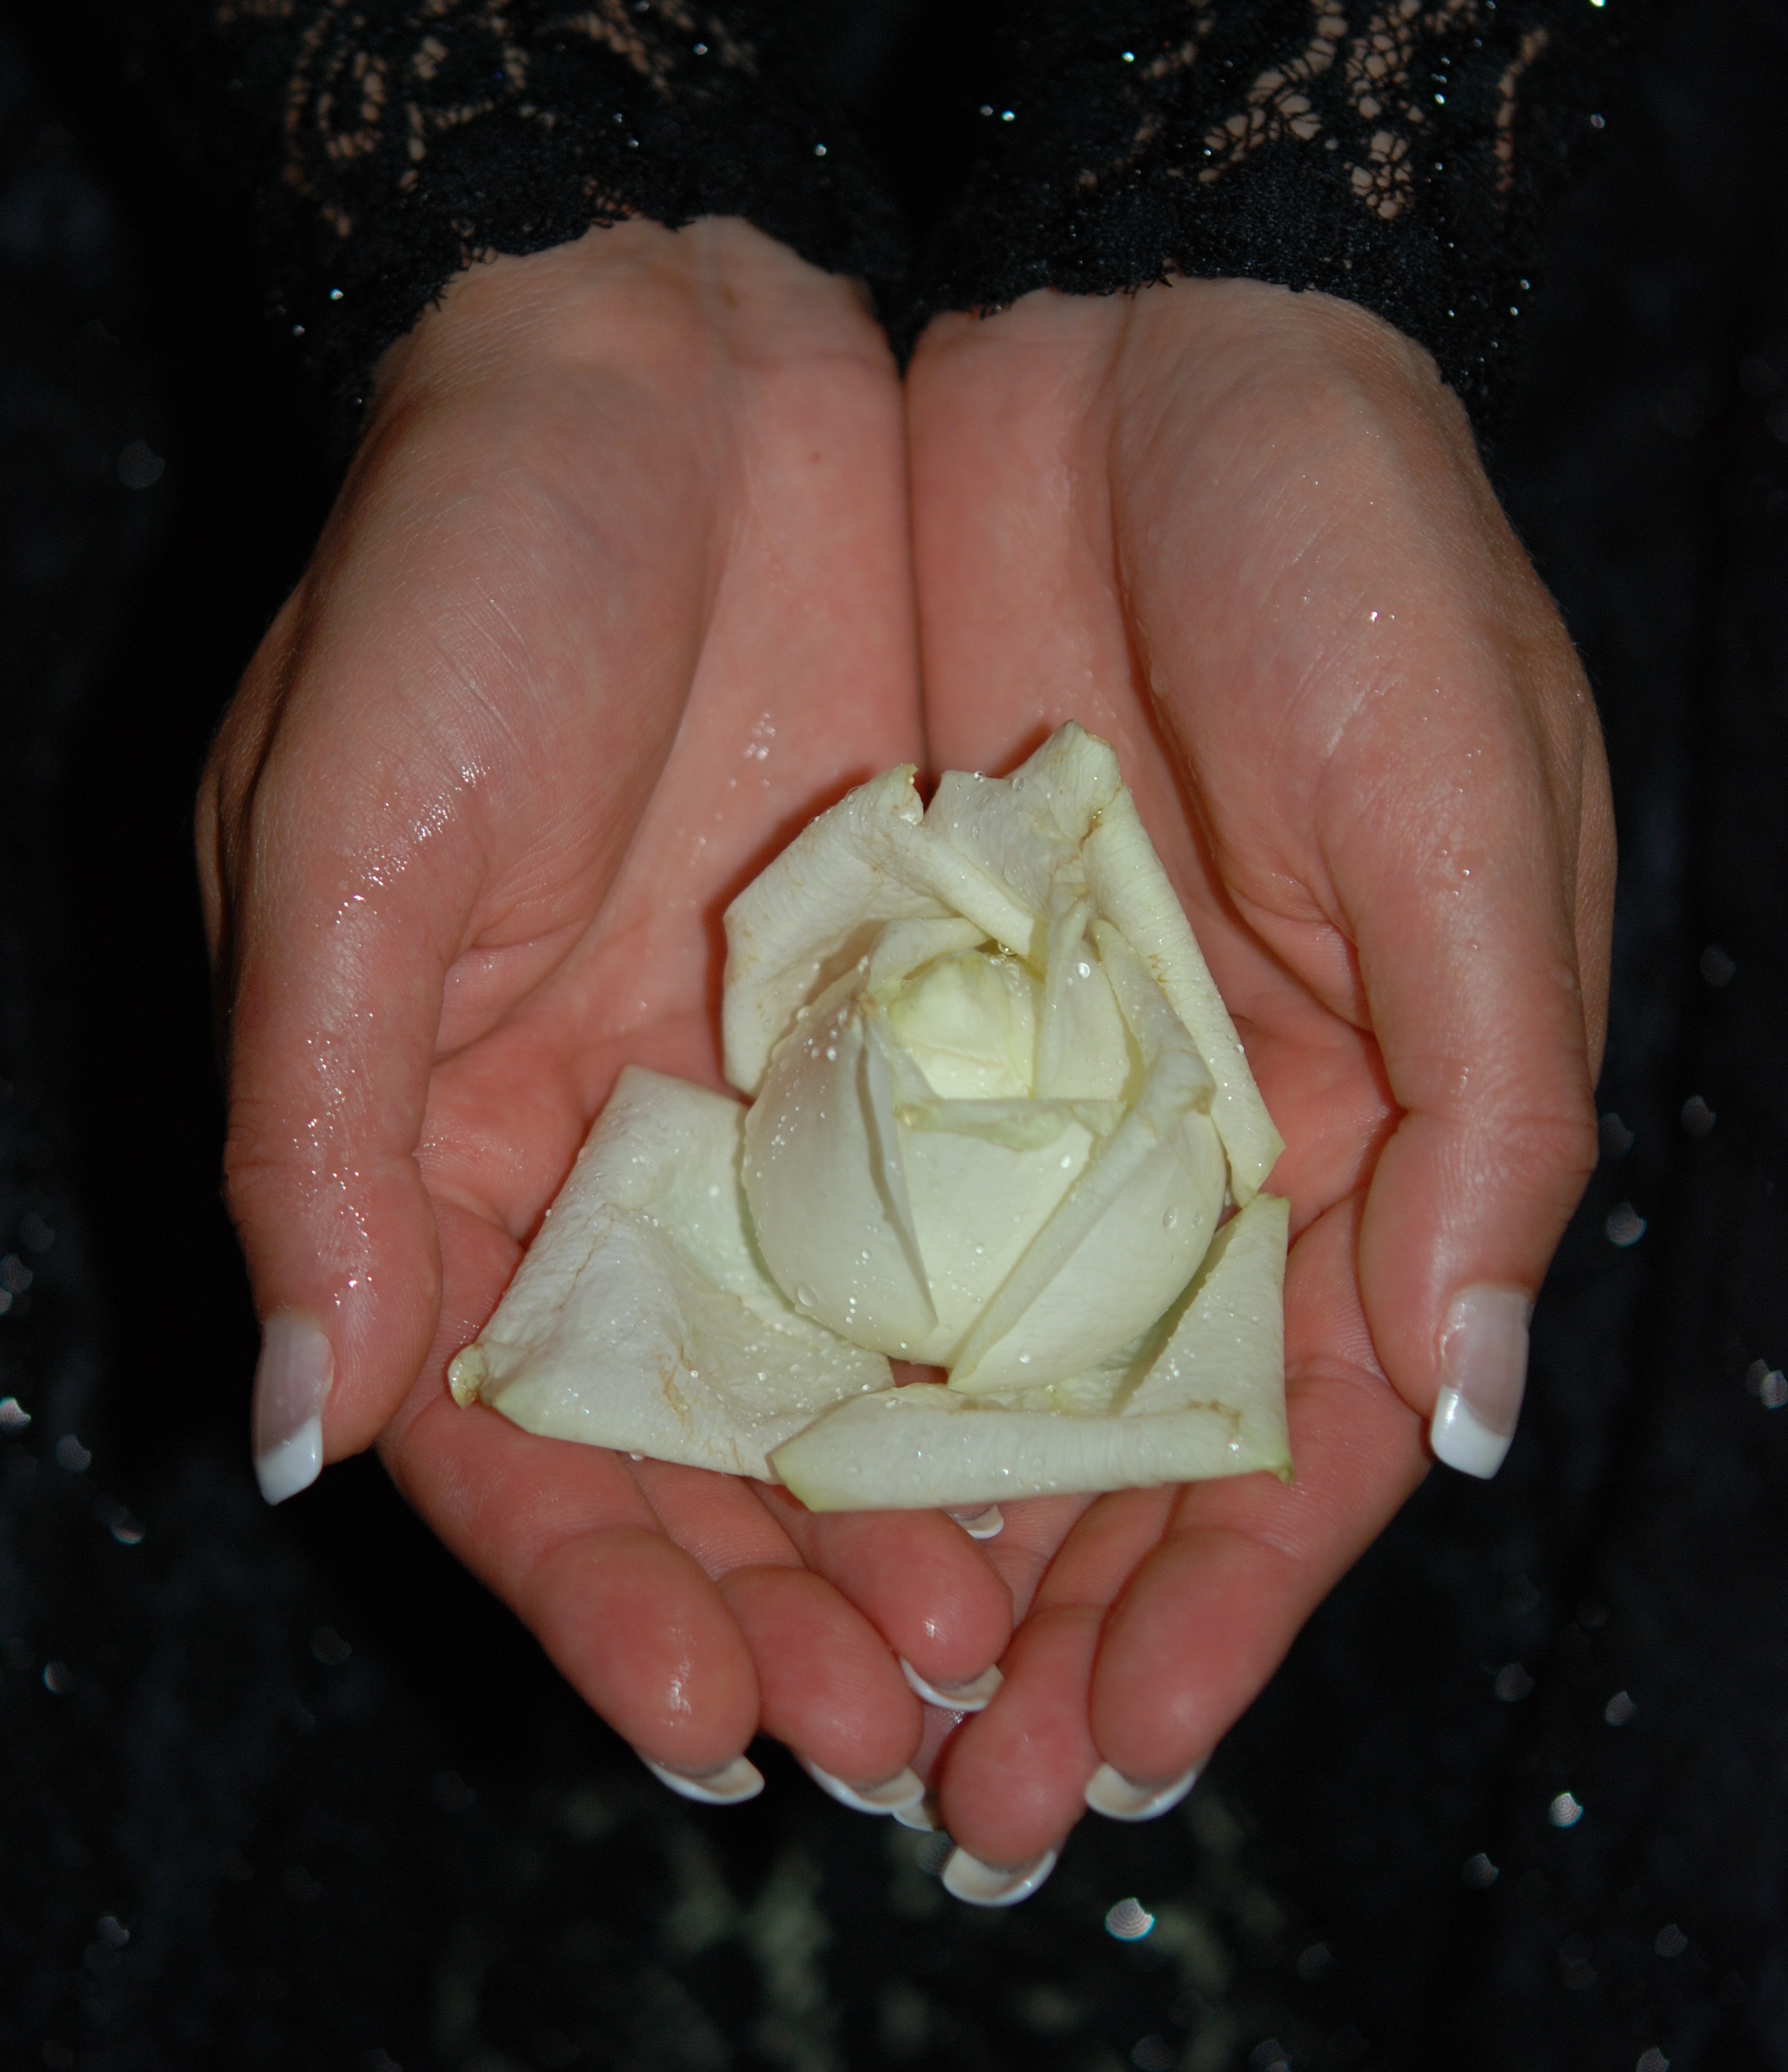
hand, flower, petal, love, heart, bouquet, finger, symbol, wedding, flowers, roses, icing, hands, nice, carving, rings